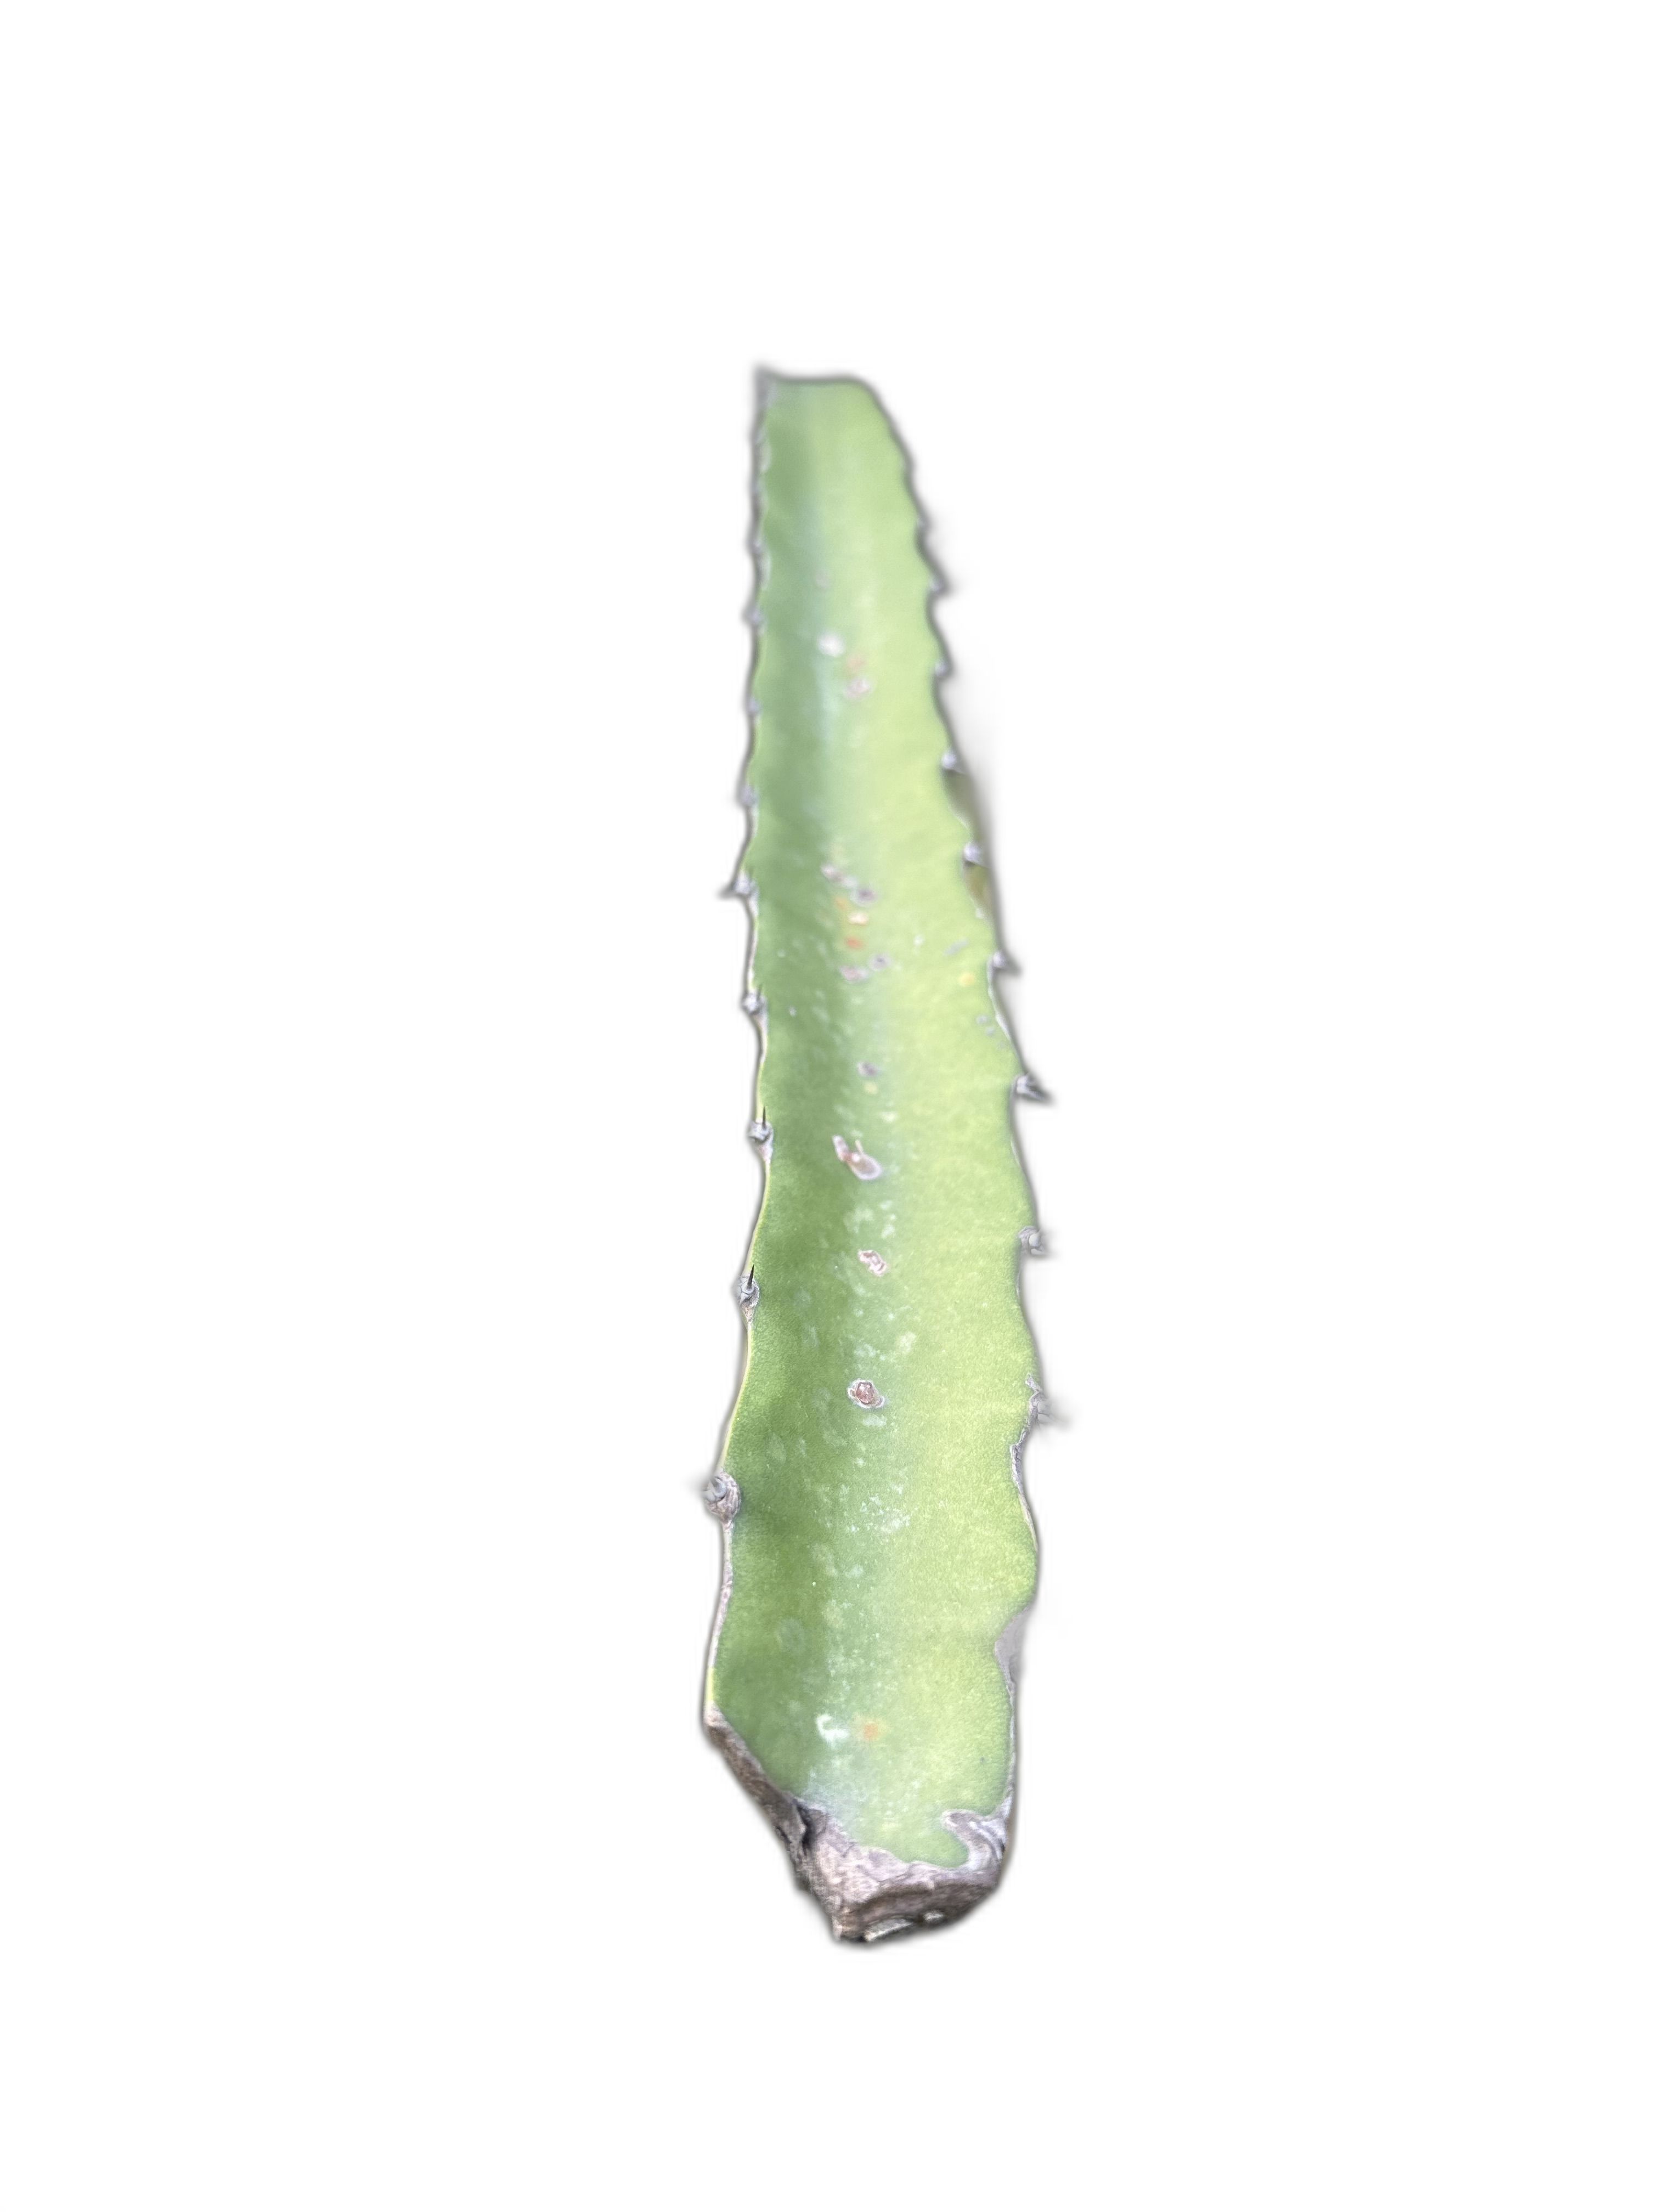
Label: Bad leaf